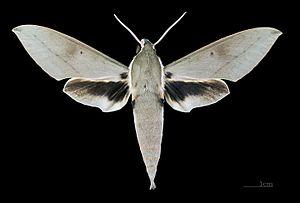
Theretra clotho est une espèce d'insectes lépidoptères de la famille des Sphingidae, de la sous-famille des Macroglossinae, de la tribu des Macroglossini, de la sous-tribu des Choerocampina et du genre Theretra.